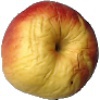
Label: red_yellow_apple